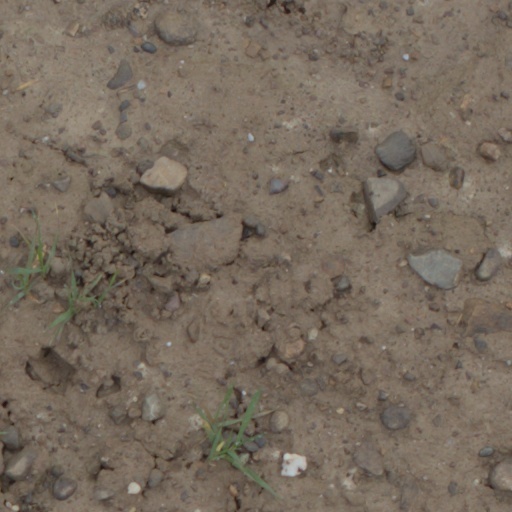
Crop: wheat